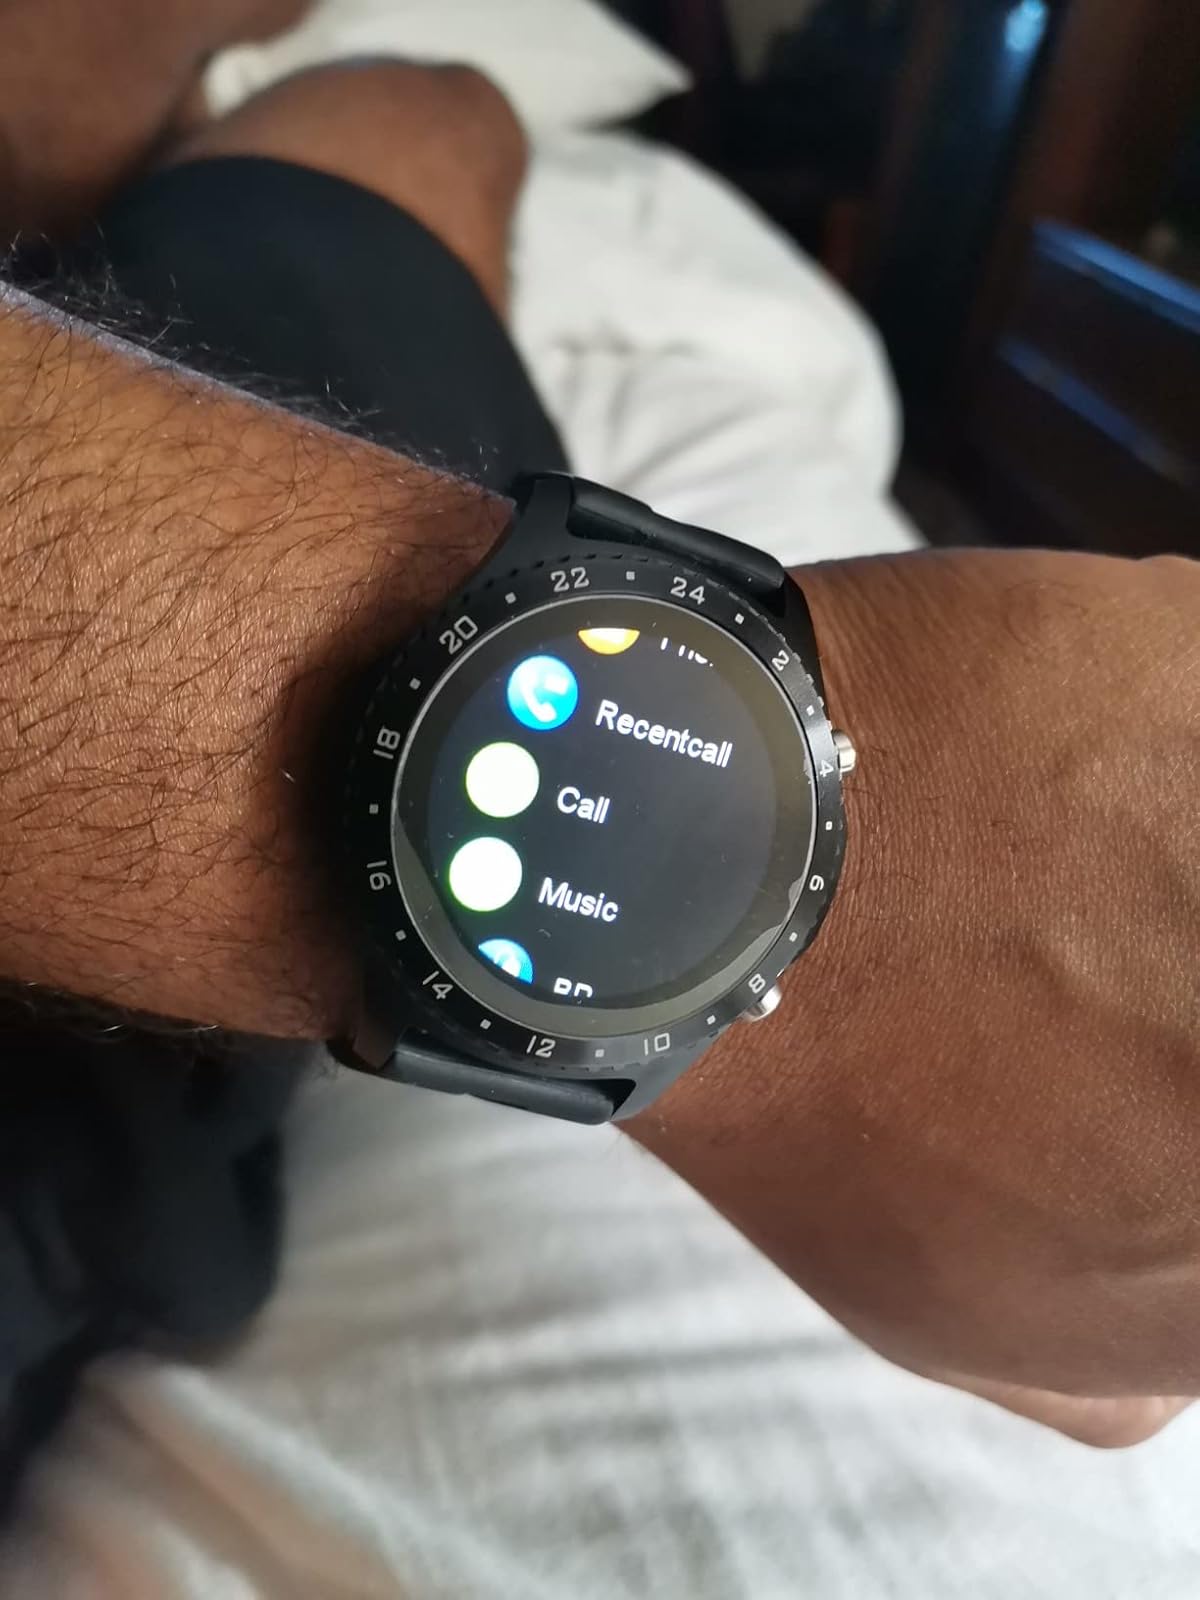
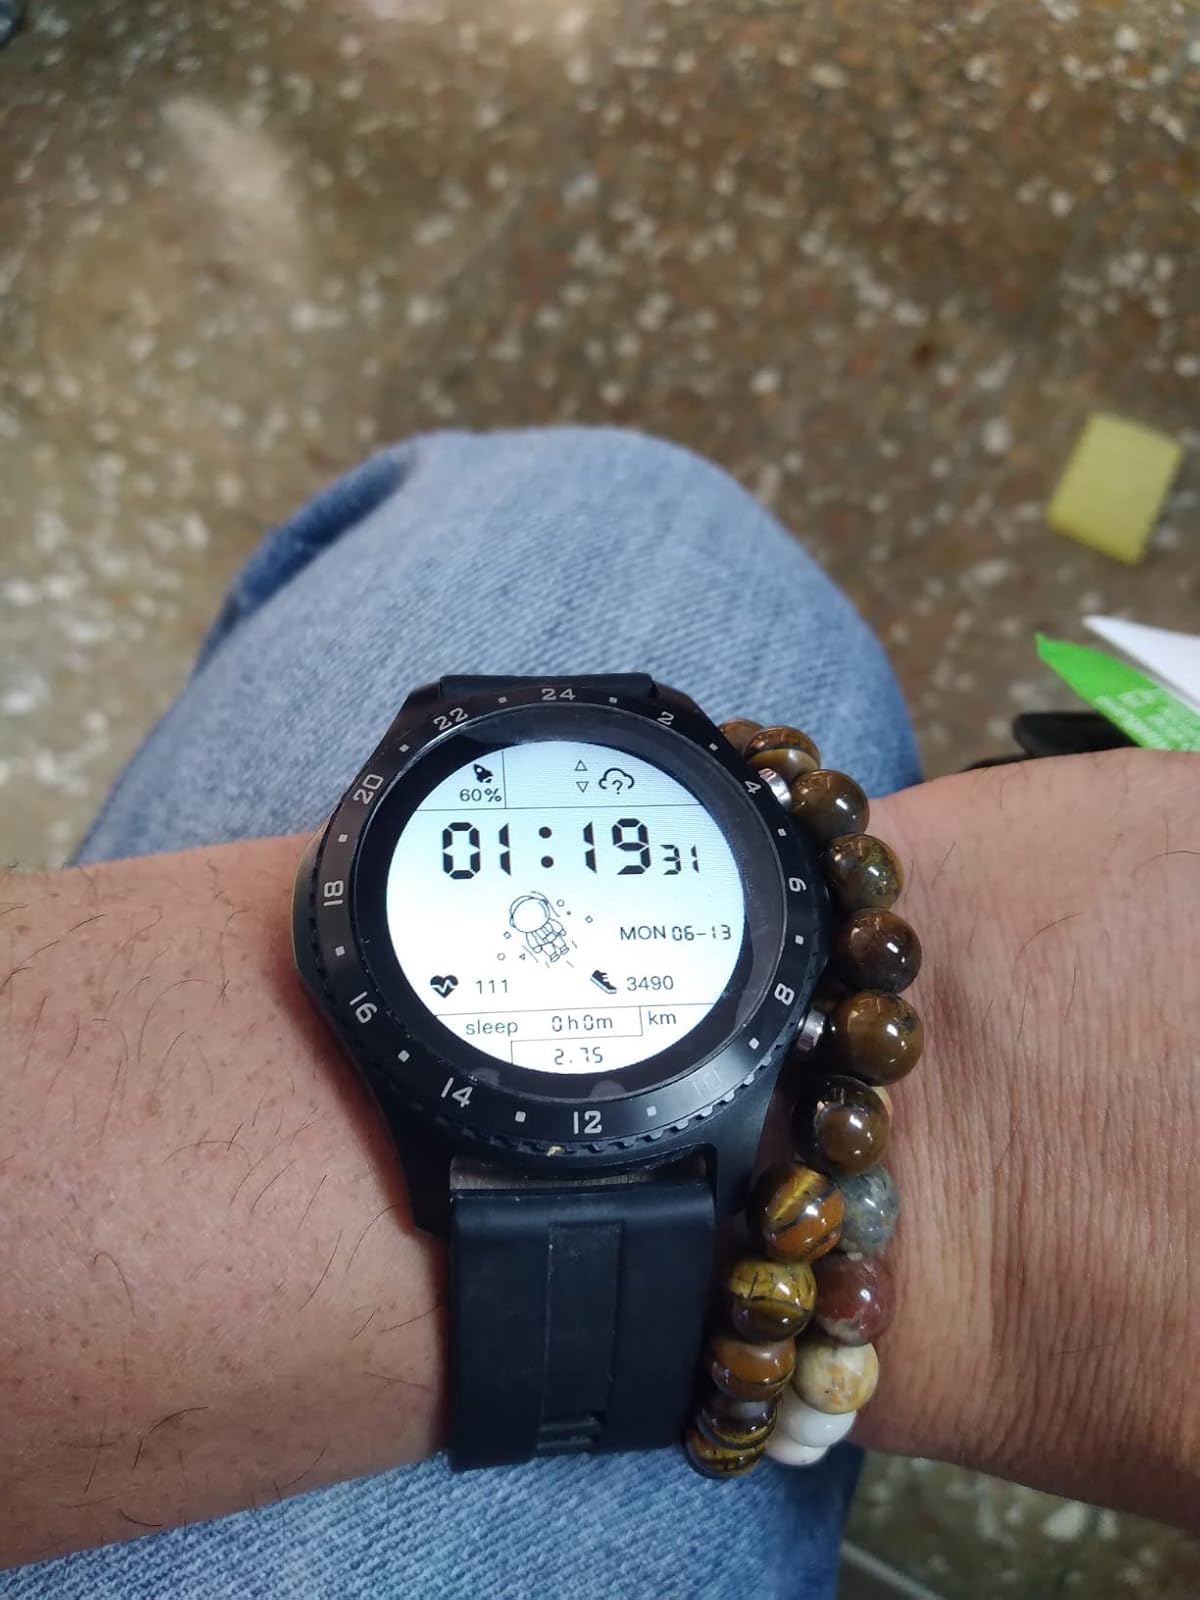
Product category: smartwatch
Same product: yes